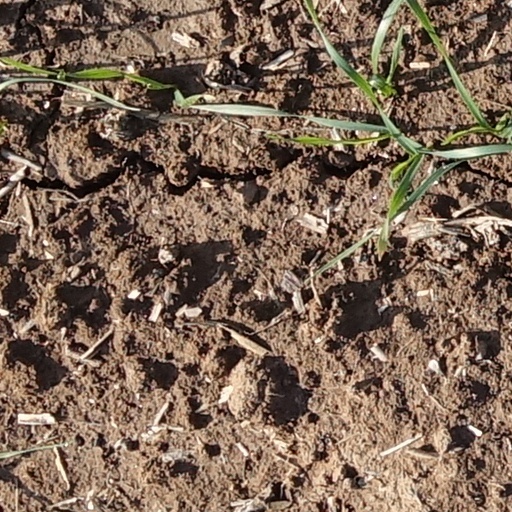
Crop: wheat